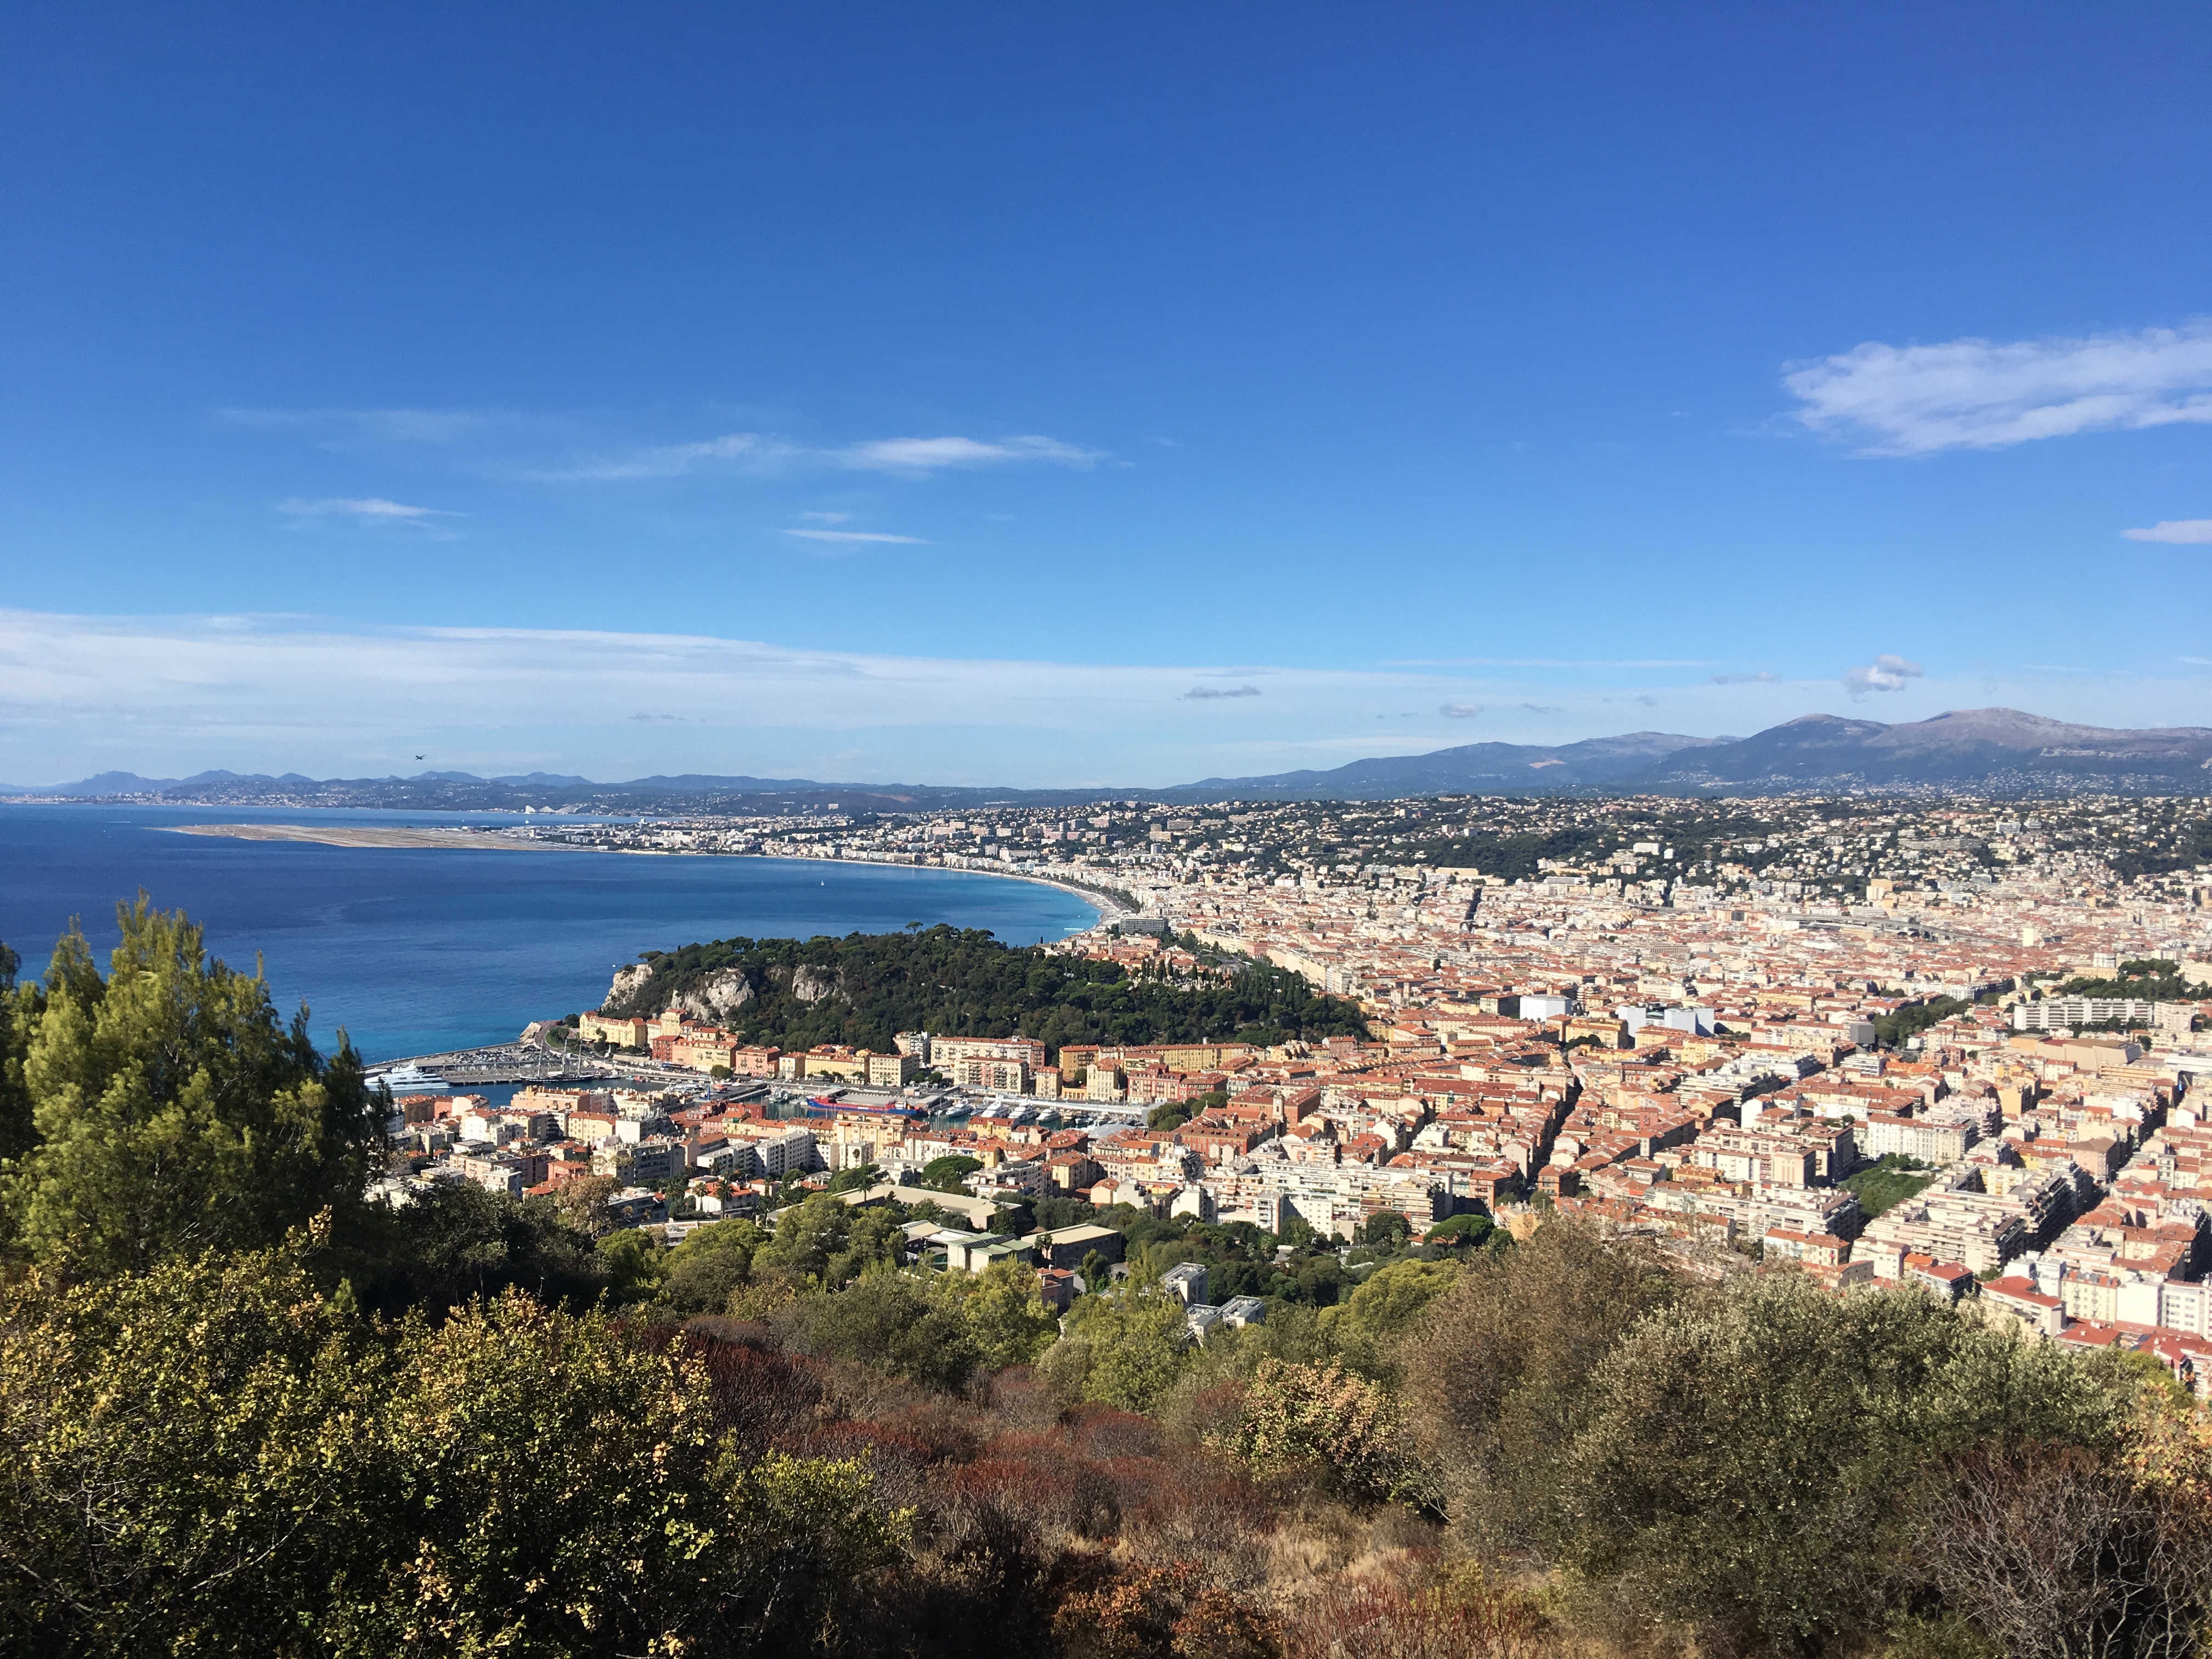
landscape, sea, coast, horizon, mountain, hill, town, cityscape, panorama, vacation, village, france, tourism, nice, side, c te d azur, aerial photography, view of the city, geographical feature